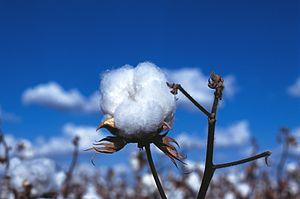
L'agriculture est un secteur important de l'économie de l'Australie, tant historiquement que dans la structure de son commerce extérieur.